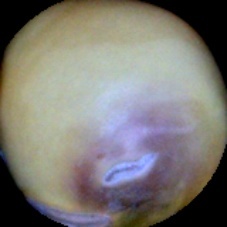
Label: Spotted